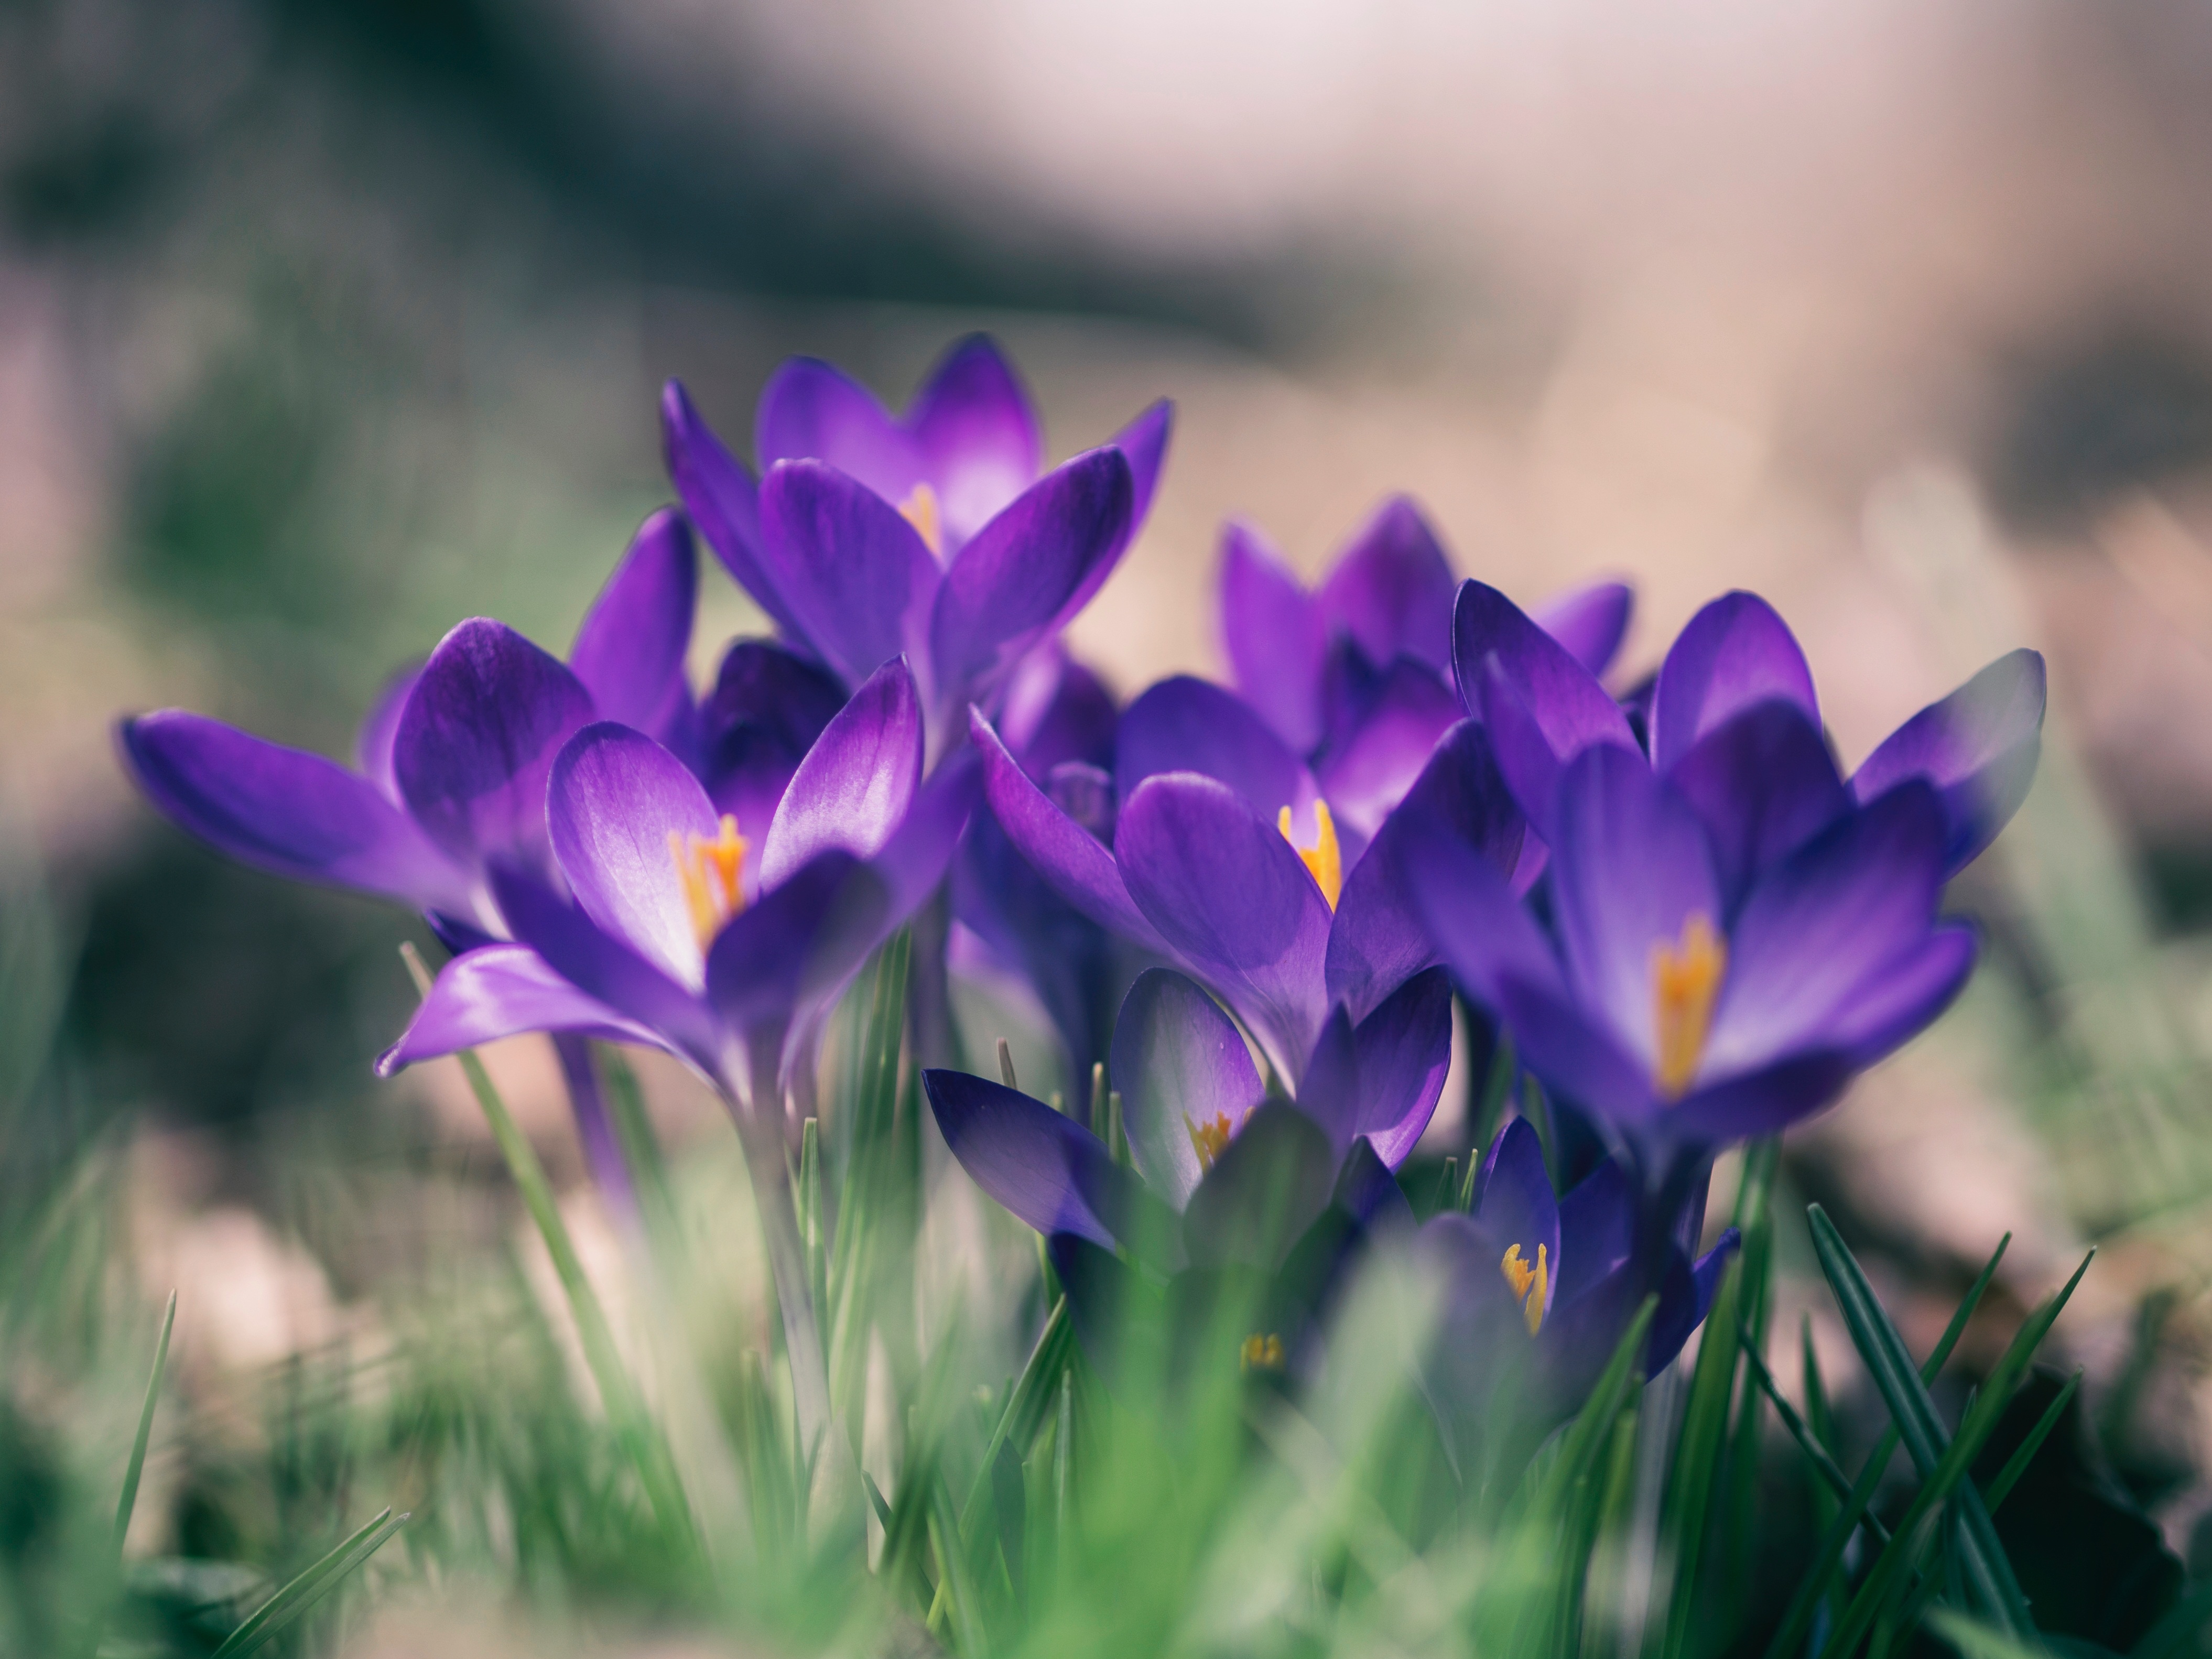
nature, blossom, plant, flower, purple, petal, floral, spring, botany, flora, fauna, wildflower, close up, petals, stems, eye, crocus, blooms, macro photography, flowering plant, land plant, iris family